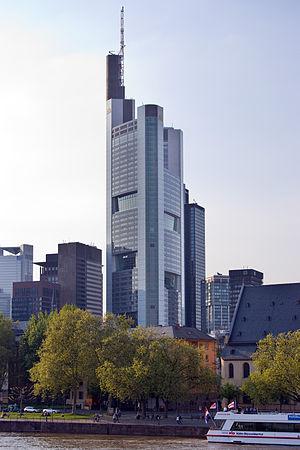
Cet article dresse une liste des plus hauts gratte-ciel européens, avec la hauteur, l'année de construction et le nombre d'étages.